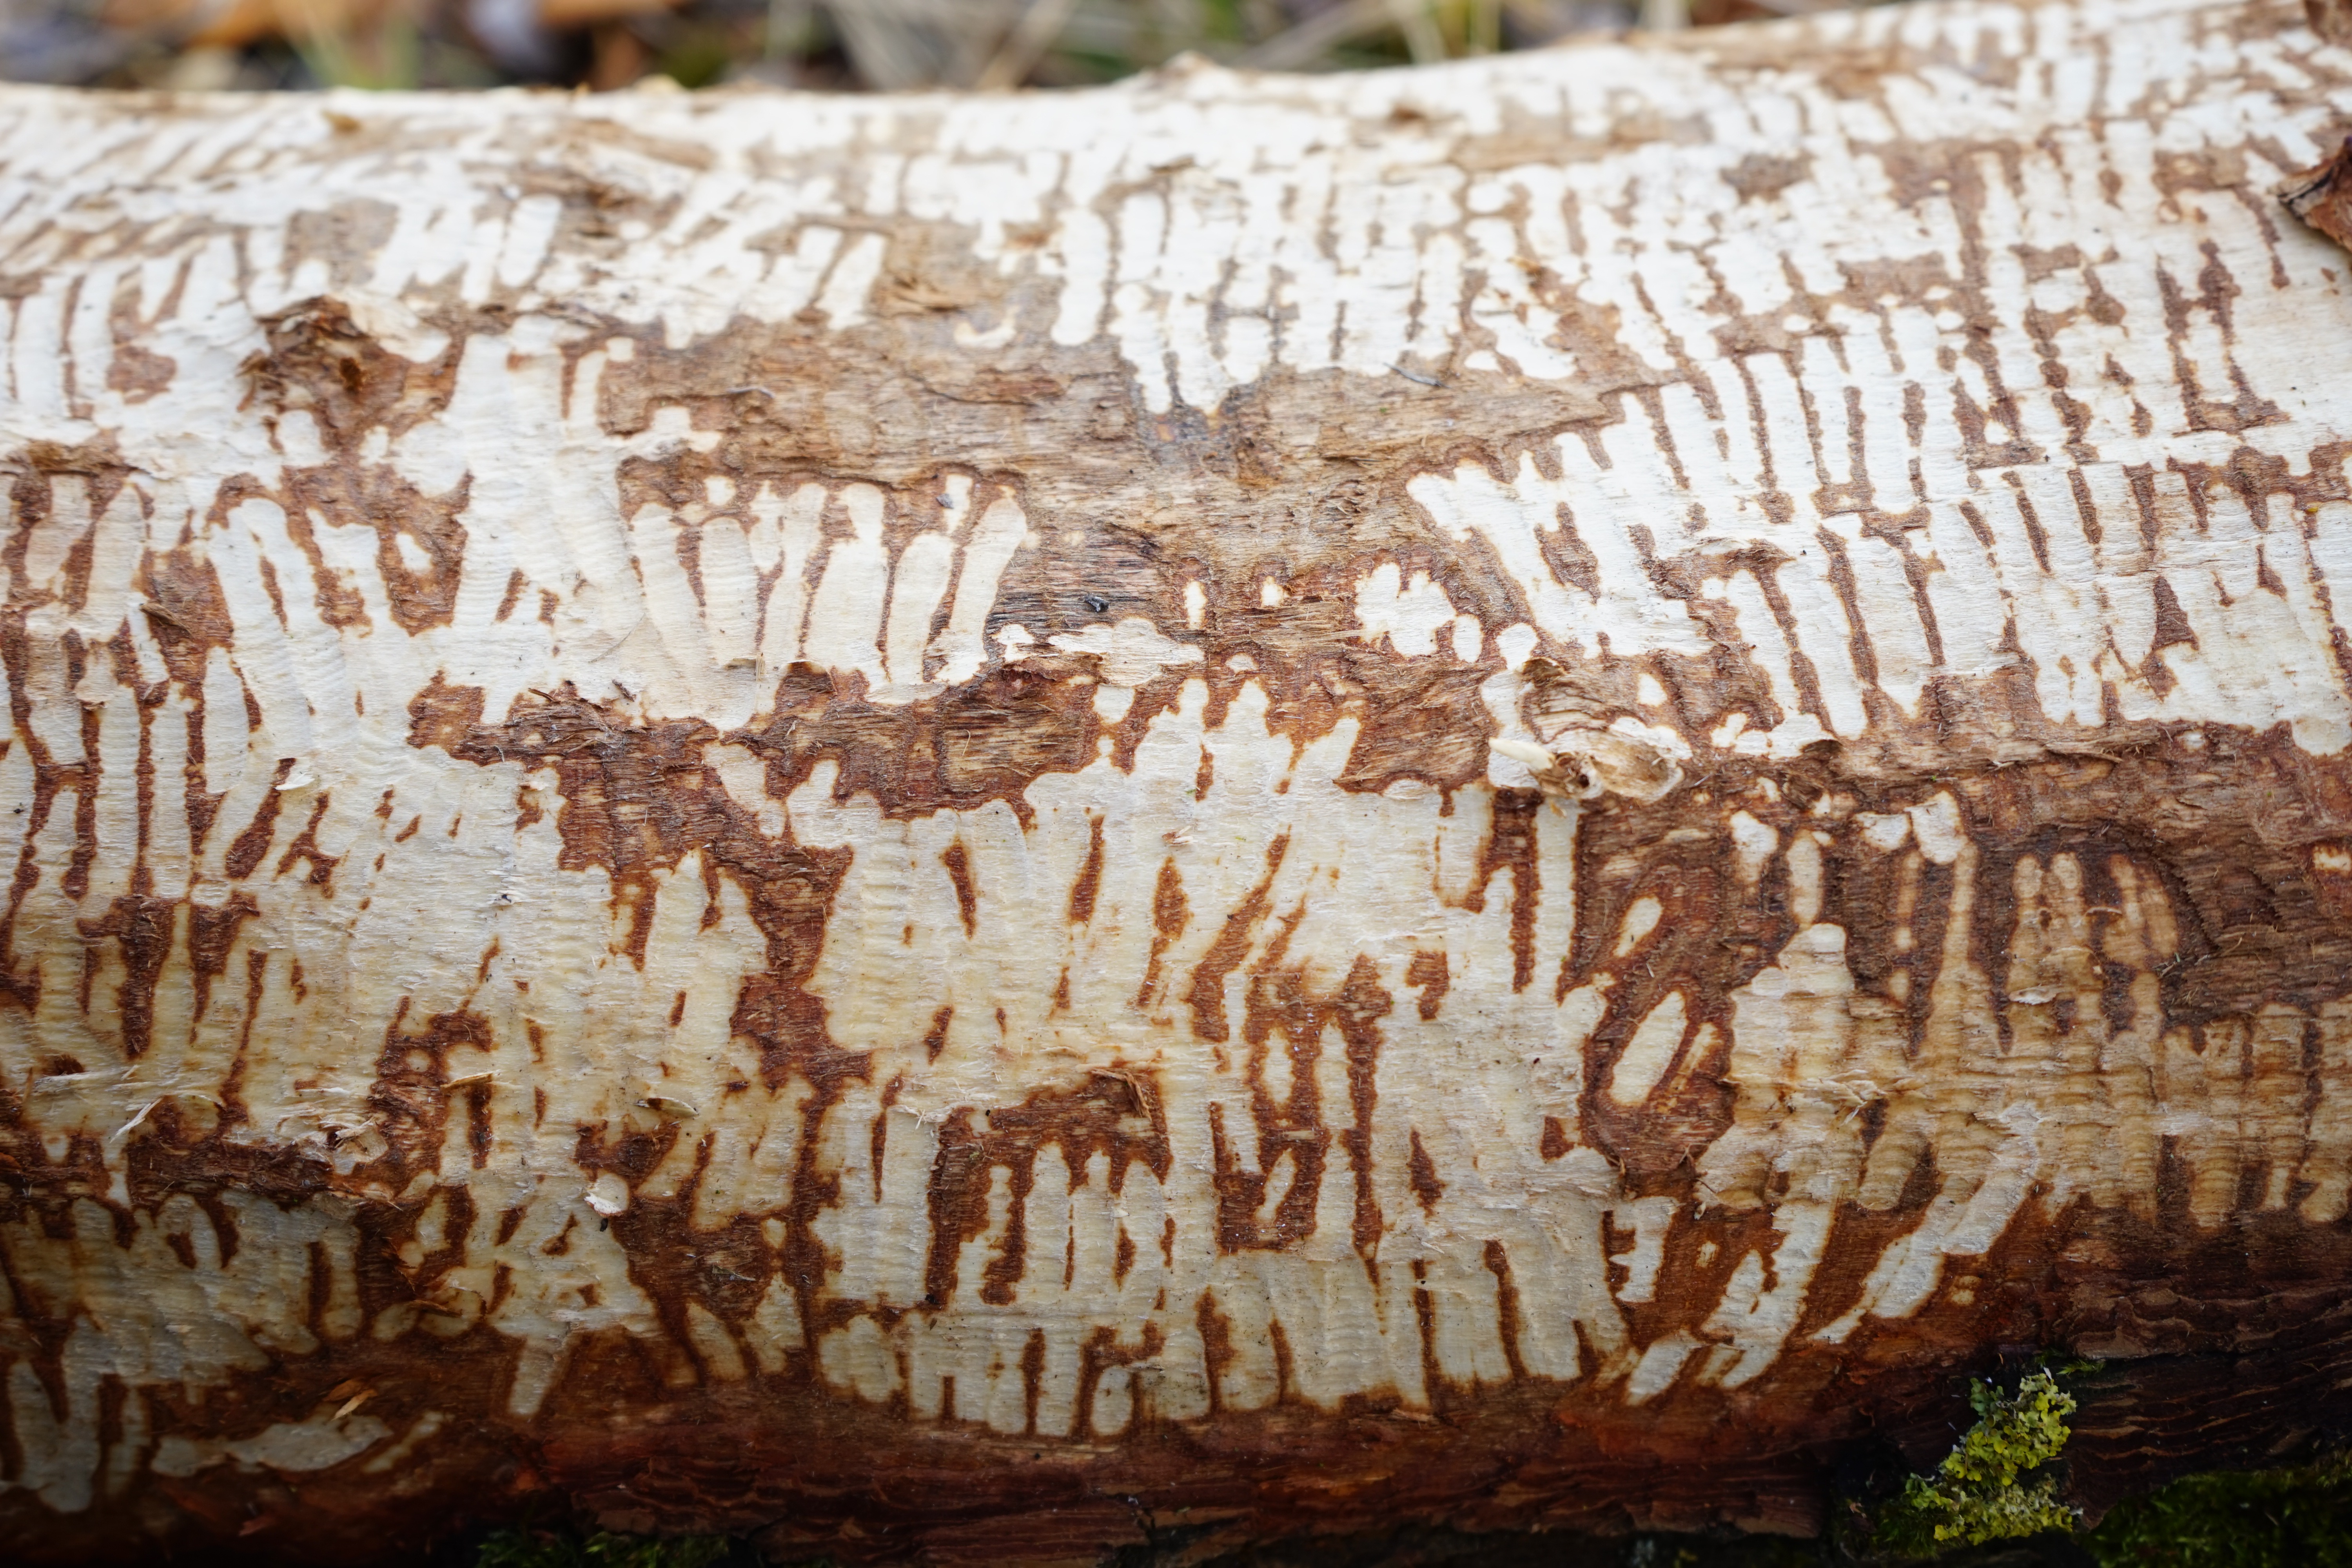
tree, wood, trunk, bark, formation, log, art, geology, beaver, ancient history, beaver eating, gnawed off, gnawing